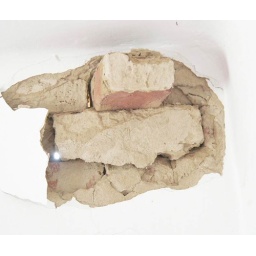
Interior wall in newly renovated bedroom !